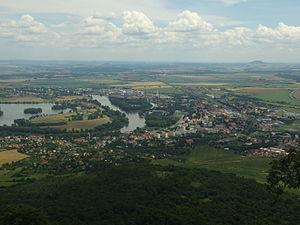
Lovosice est une ville du district de Litoměřice, dans la région d'Ústí nad Labem, en Tchéquie. Sa population s'élevait à 8 772 habitants en 2018.